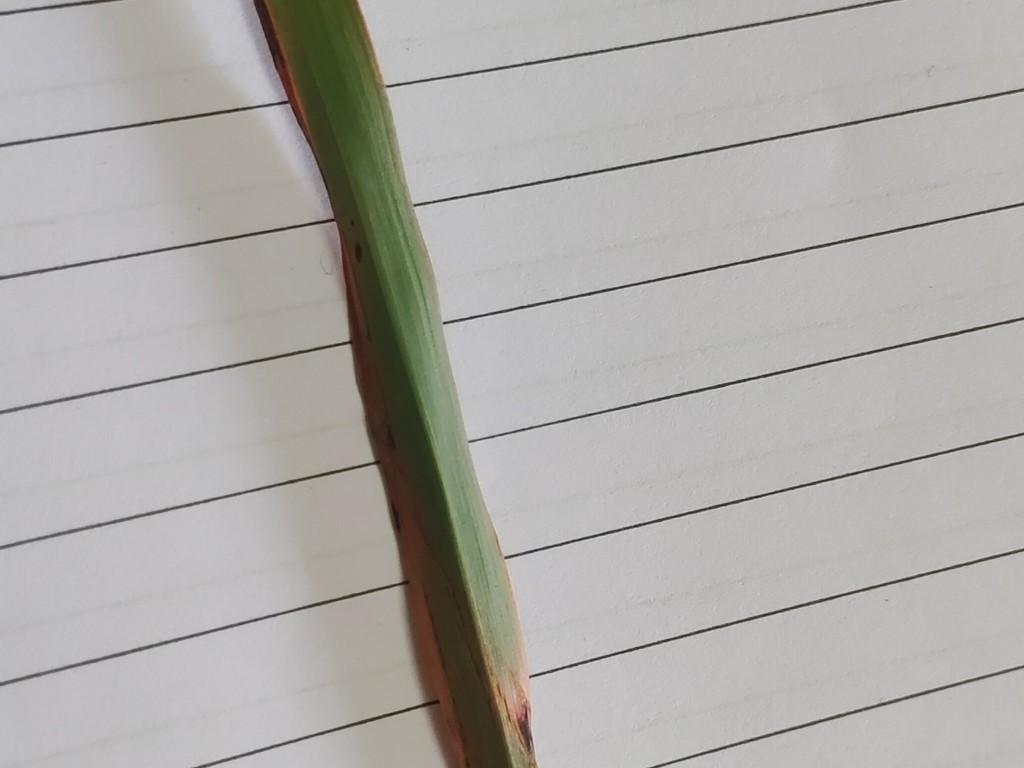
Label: Unhealthy